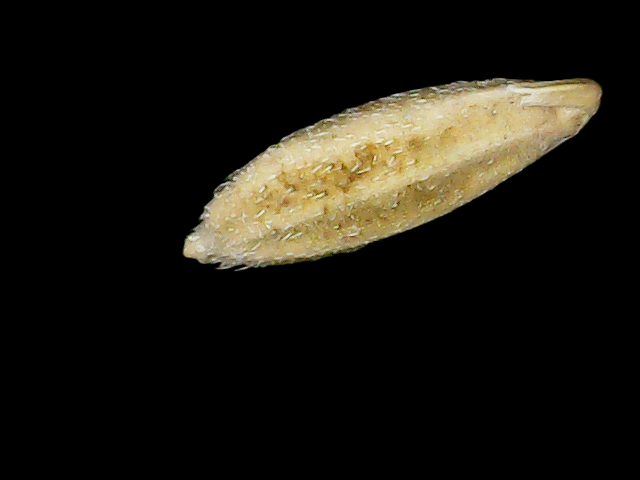
Rice variety: Bd33